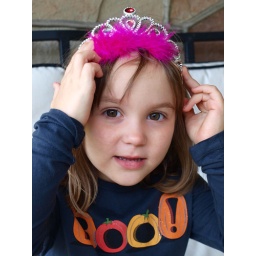
Little girls and tiaras seem a natural combination, but add in a Hallowe'en &amp;quot;boo!&amp;quot; shirt . . .